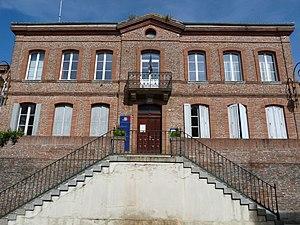
Mairie de Nailloux, Haute-Garonne, France
Nailloux est une commune française située dans le département de la Haute-Garonne, en région Occitanie.